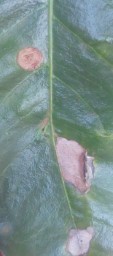
Label: Miner